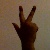
The image shows a hand gesture representing the number 3 in Indian Sign Language.